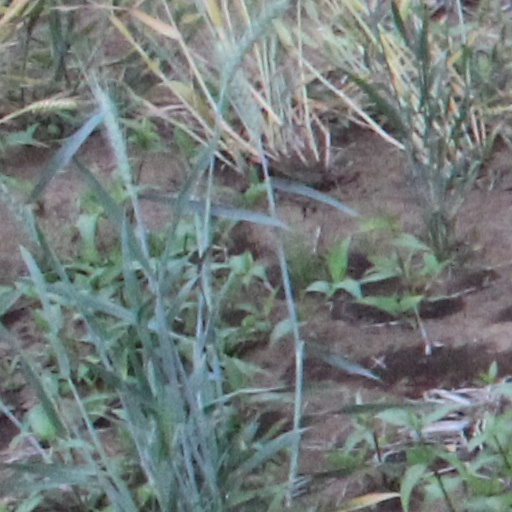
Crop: wheat